Apollo Pavilion

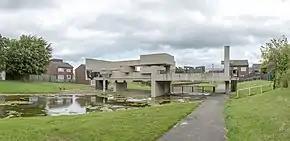
Looking east towards the Apollo Pavilion from a footpath which runs beside the lake that runs through the Pavilion

Peterlee was originally designed by Berthold Lubetkin in 1940. However, his hope to develop high rises were considered "too risky," due to the mining subsidence in the area.